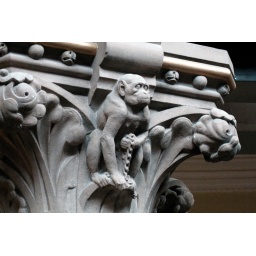
by Fothergill Watson, 1878-82A detail of a capital on the inside of the building showing a monkey chained to his mortgage